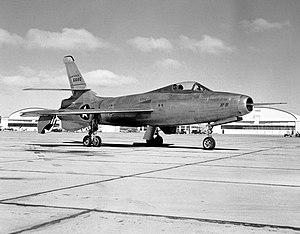
Le Republic XF-91 Thunderceptor est un avion expérimental américain développé par Republic Aviation construit à deux exemplaires qui effectua plusieurs essais en 1949. Il est le premier avion de combat équipé de moteur-fusées. Le coût du programme est estimé à 146 millions de dollars américains actuels.